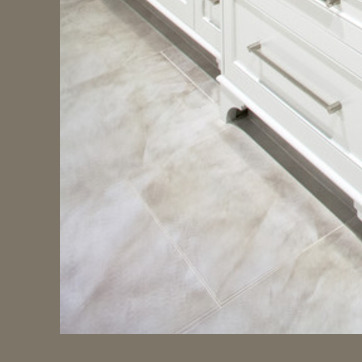
Material: tile